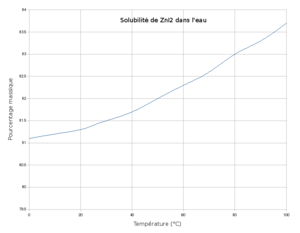
Solubilité de l'iodure de zinc dans l'eau
L'iodure de zinc est un corps composé ionique, modélisable par un cation zinc pour deux ions iodures, de formule chimique ZnI₂.